Pre-Islamic Arabia

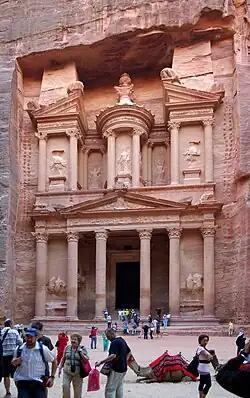
Al Khazneh in the ruins of Petra (Jordan)

Lihyan, also called Dedan, was a northwestern kingdom whose language was Dadanitic. The kingdom existed sometime between the 5th and 1st centuries BCE, but the end-date is uncertain. It is unclear if Lihyan was conquered by the Nabataeans or if the Nabataeans captured the territory after Lihyan had already fallen.